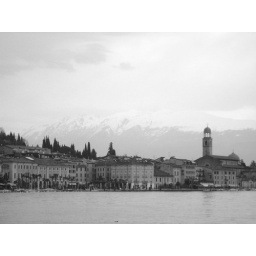
Off the coast of lake garda while i was getting the boat around it. Beautiful scenery.